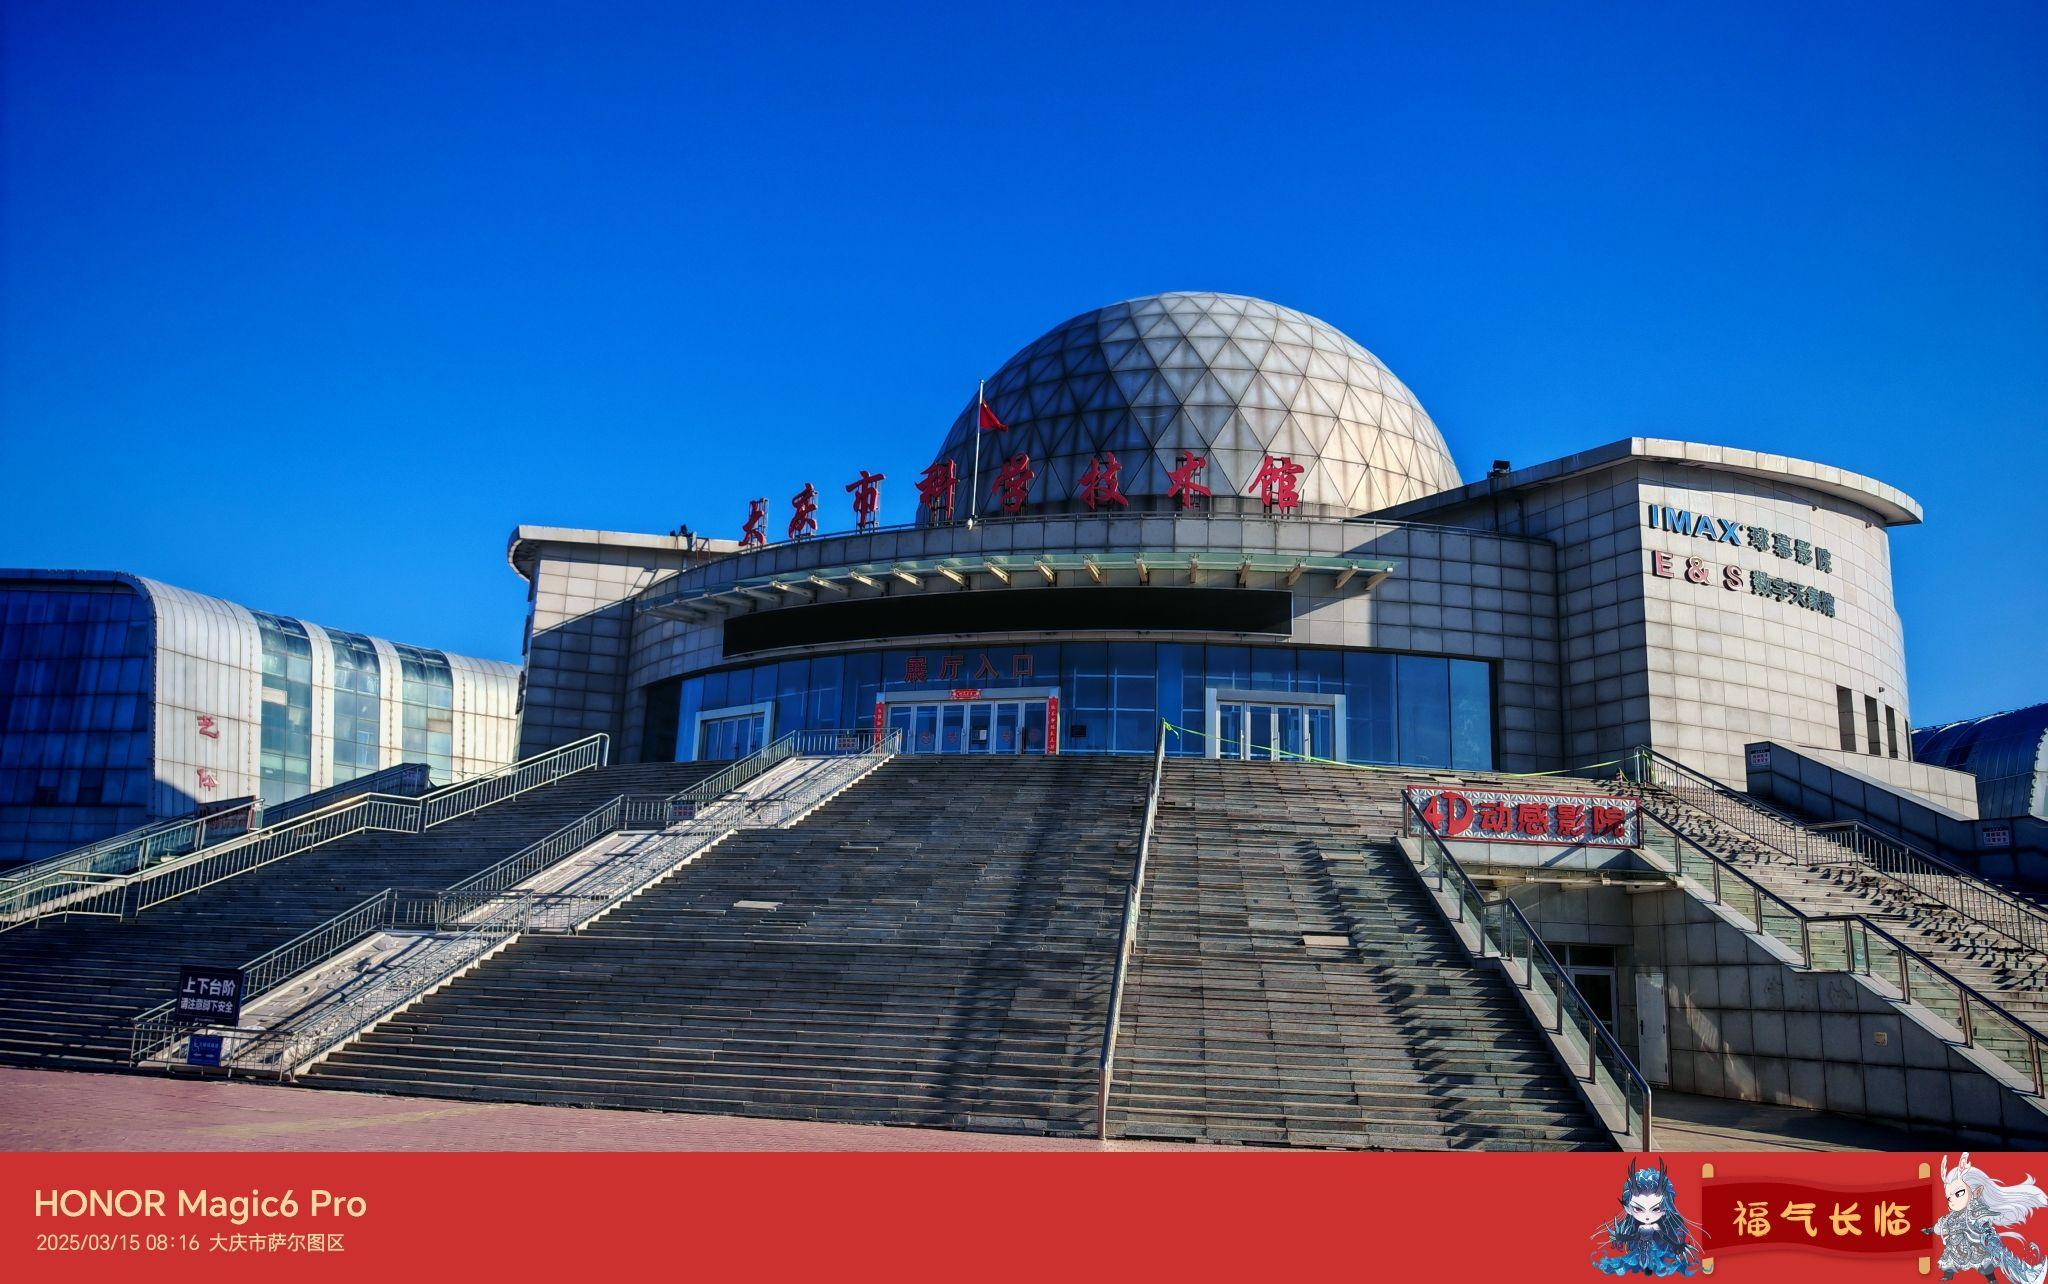
地标名称：大庆科技馆
所在城市：大庆市·萨尔图区